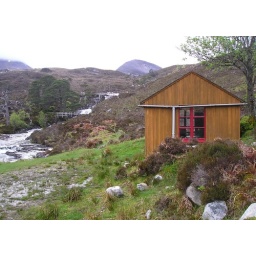
A wooden mountain bothy in the Coulin Forest.